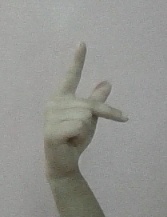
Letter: dha